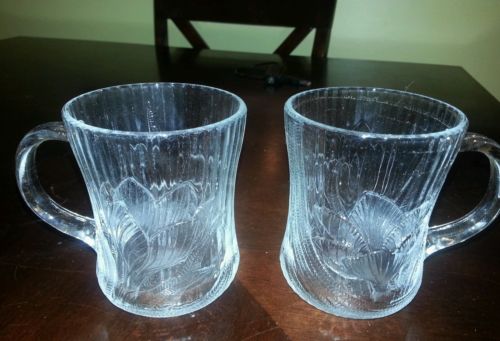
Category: mug